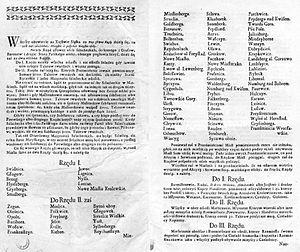
Głuchołazy est une ville de Silésie centrale. Ses anciens noms furent Kozia Szyja, Cygenhals, littéralement « Cou de chèvre », tchèque Hlucholazy, allemand Ziegenhals, ou Bad Ziegenhals, latin Capricolum.